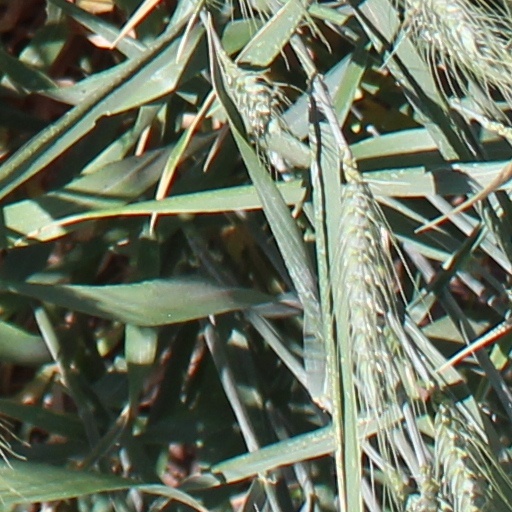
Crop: wheat